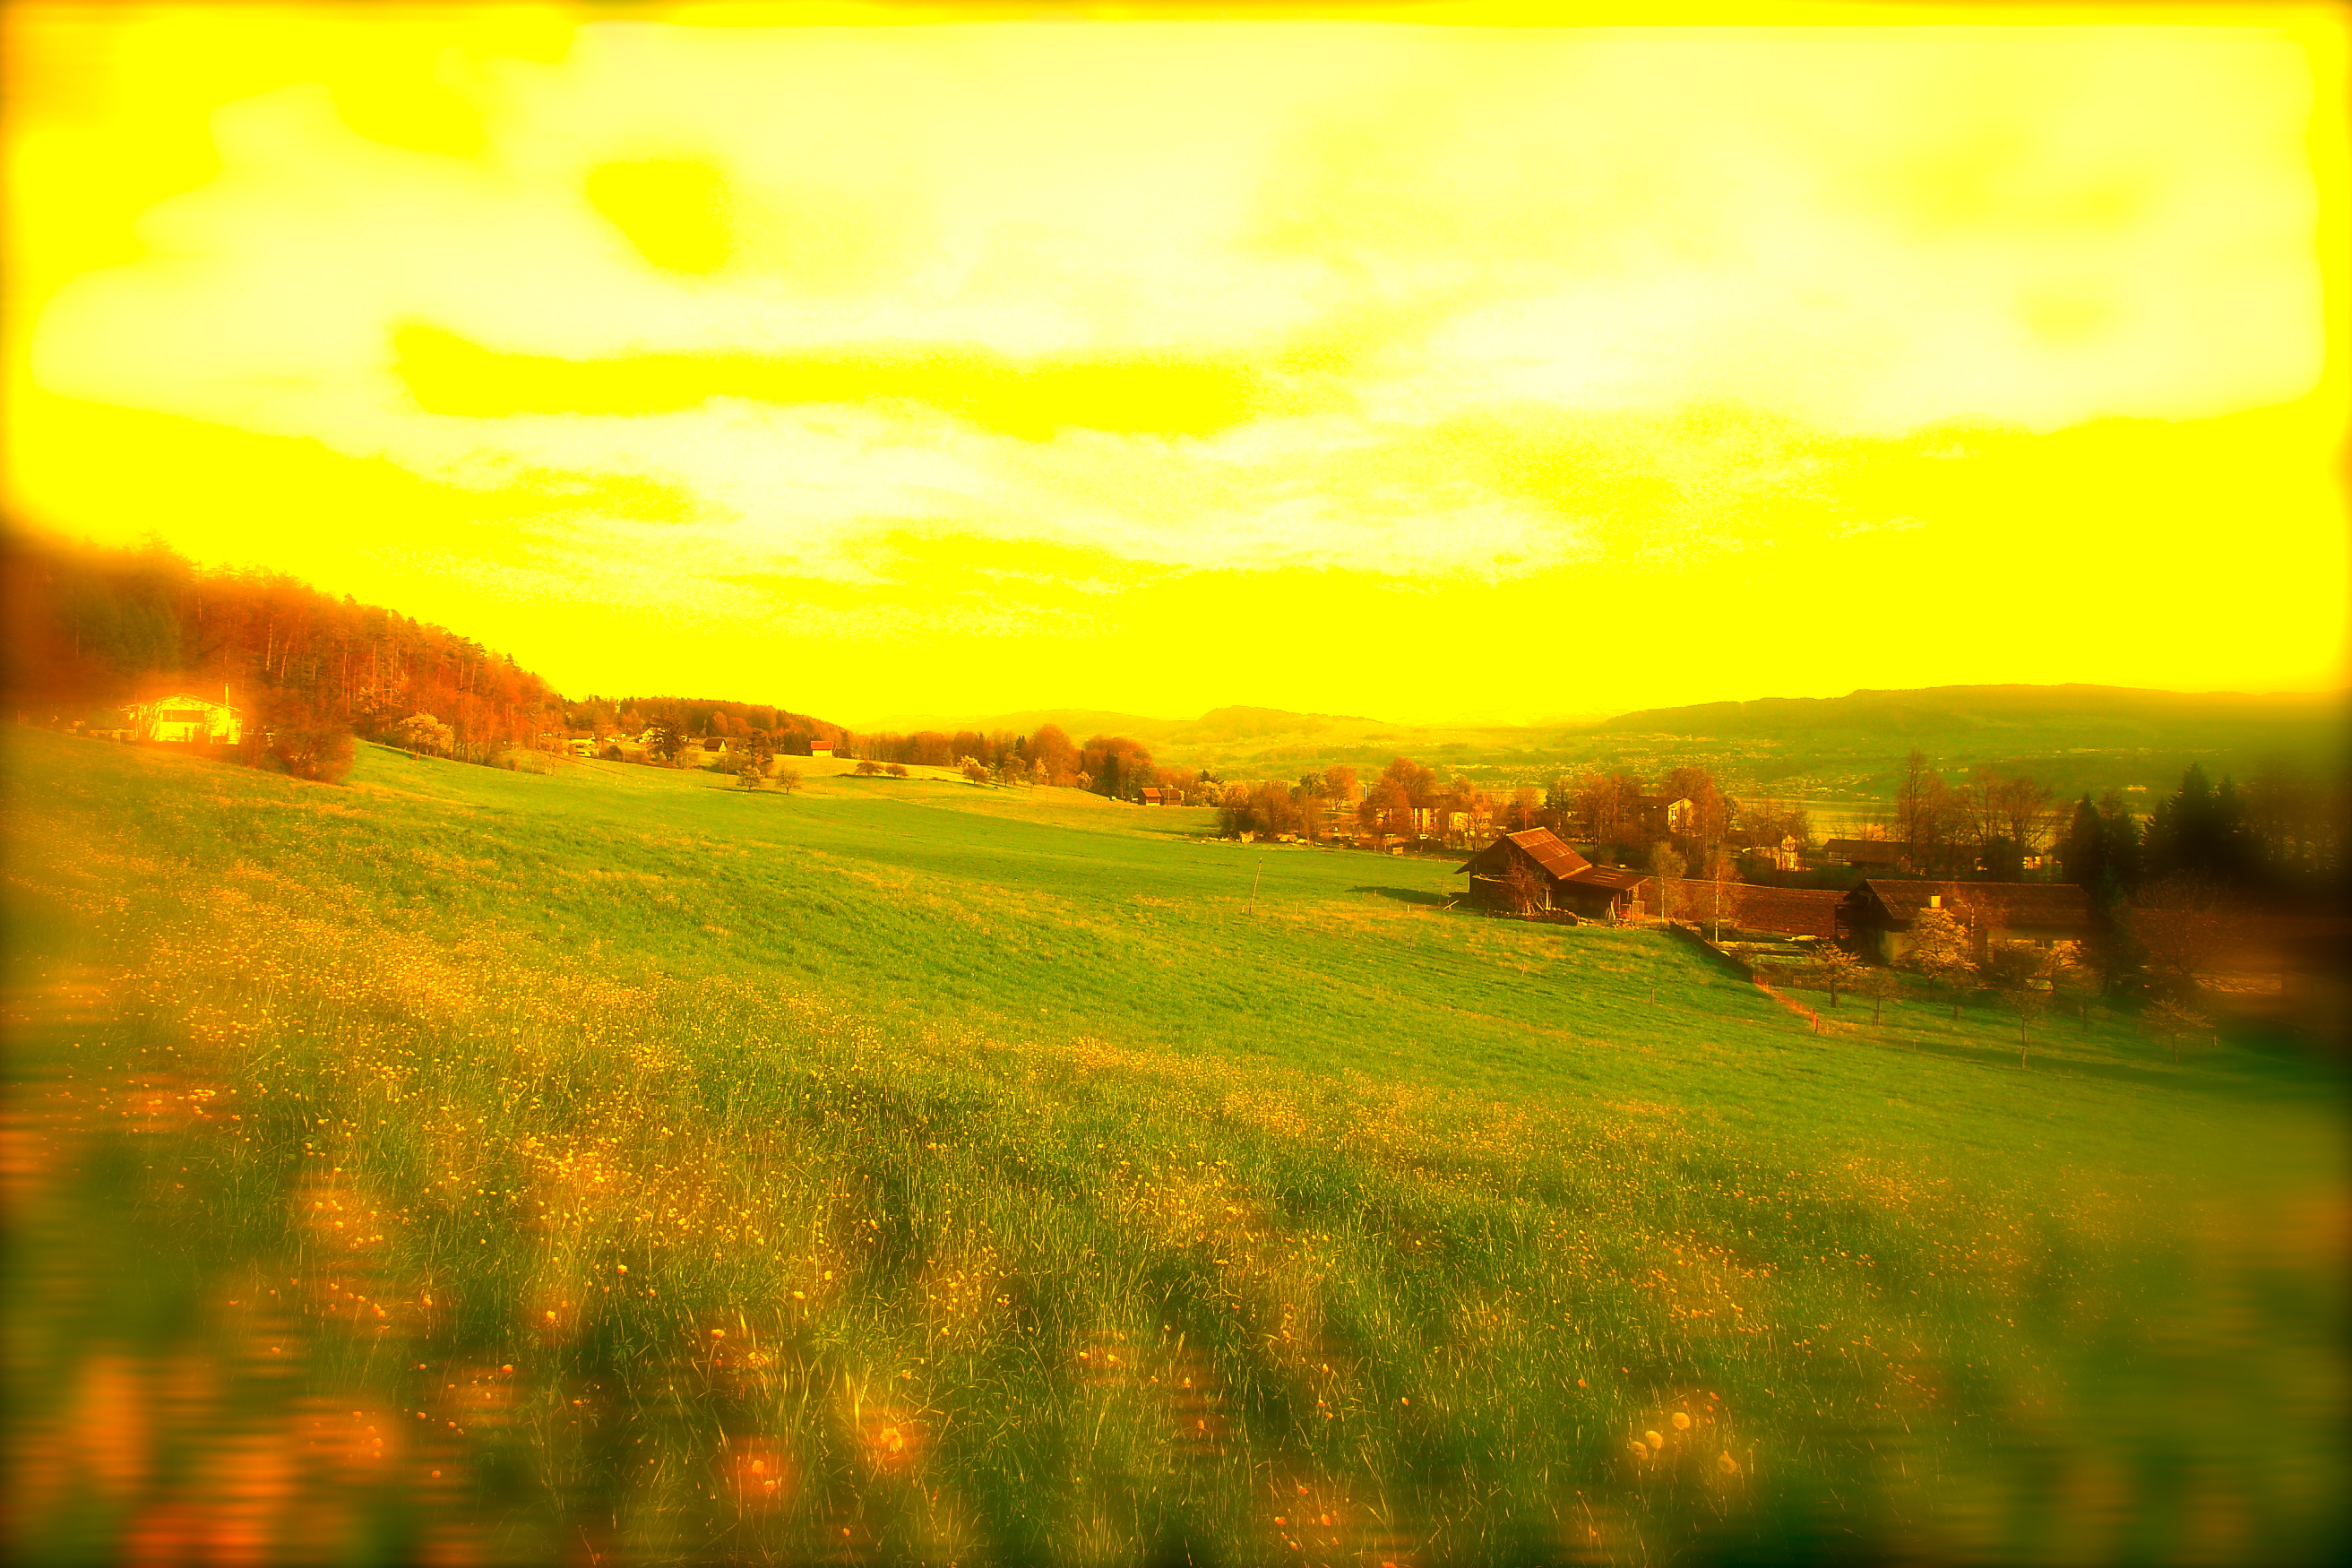
nature, People in nature, sky, green, yellow, natural landscape, grassland, meadow, field, natural environment, sunlight, orange, grass, morning, pasture, prairie, rural area, sunrise, plain, spring, landscape, ecoregion, evening, summer, sunset, tree, horizon, plant, cloud, wildflower, photography, flower, hill, afterglow, farm